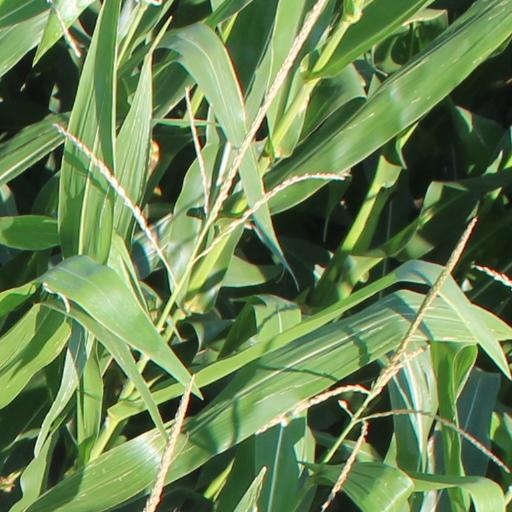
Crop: maize; corn